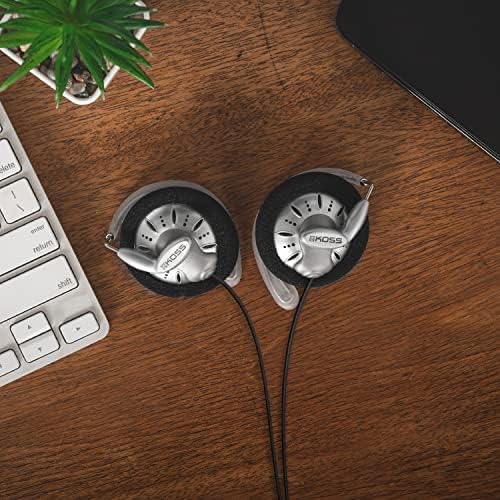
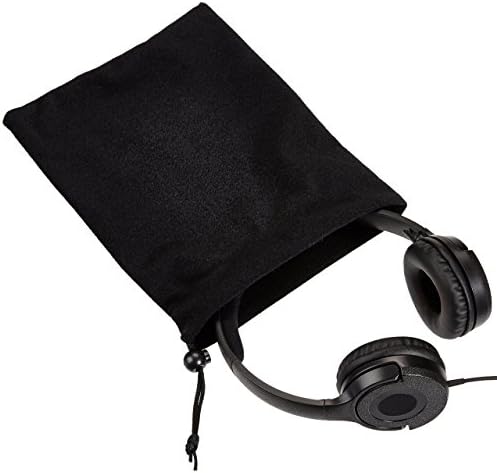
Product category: headphones
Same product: no